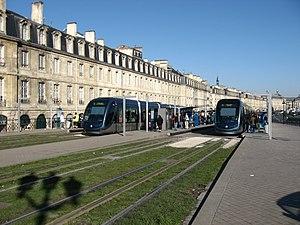
"L'architecture ordonnancée est la disposition organisée et harmonieuse du front bâti d'un ensemble architectural. Elle est utilisée pour la construction de bâtiments ayant des propriétaires différents, mais dont le dessin des façades est soit confié à un seul architecte, soit soumis à un code d'urbanisme, afin de préserver l'équilibre et l'harmonie générale. L'intérieur des édifices est laissé libre de contraintes et peut être réalisé par des architectes ou maître d’œuvre différents. On parle également ""d'architecture à programme"".
Les quais de Bordeaux sont les voies aménagées en bord de la Garonne.